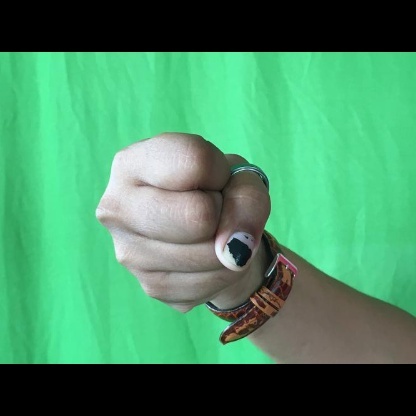
Mudra: Mushti